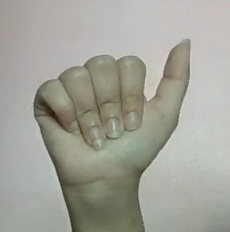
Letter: dhad